Liao Hua

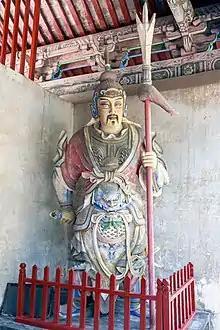
Statue of Liao Hua in the Emperor Guan Temple in Xuchang, Henan

The 14th-century historical novel "Romance of the Three Kingdoms" has a few stories about Liao Hua which are not found in historical records.